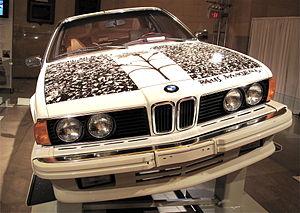
BMW Art Car est une série composée de dix-neuf voitures de la marque BMW. Cette collection a pour but d'associer la compétition automobile, le design et l'art. Initiée en 1975 jusqu'à ce jour, les voitures sont peintes par de nombreux artistes d'art contemporain, et ce aussi bien pour le pilote de course automobile français Hervé Poulain que pour la marque BMW.